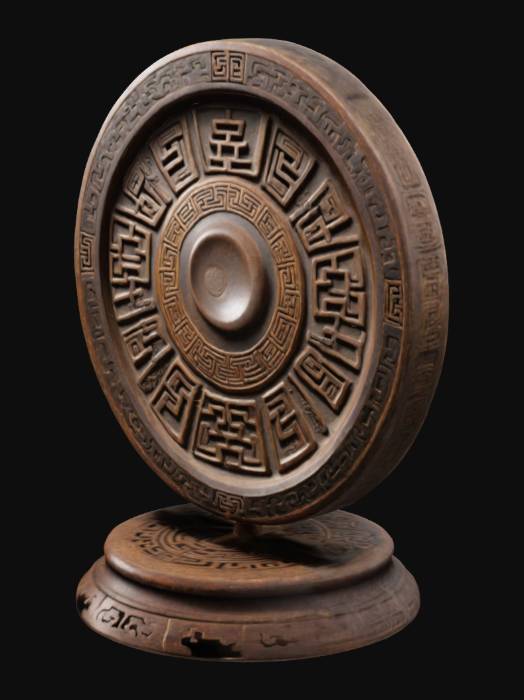
미적 점수 (1~10점): 8